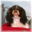
Label: dog